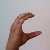
The image shows a hand gesture representing the letter 'C' in Indian Sign Language.